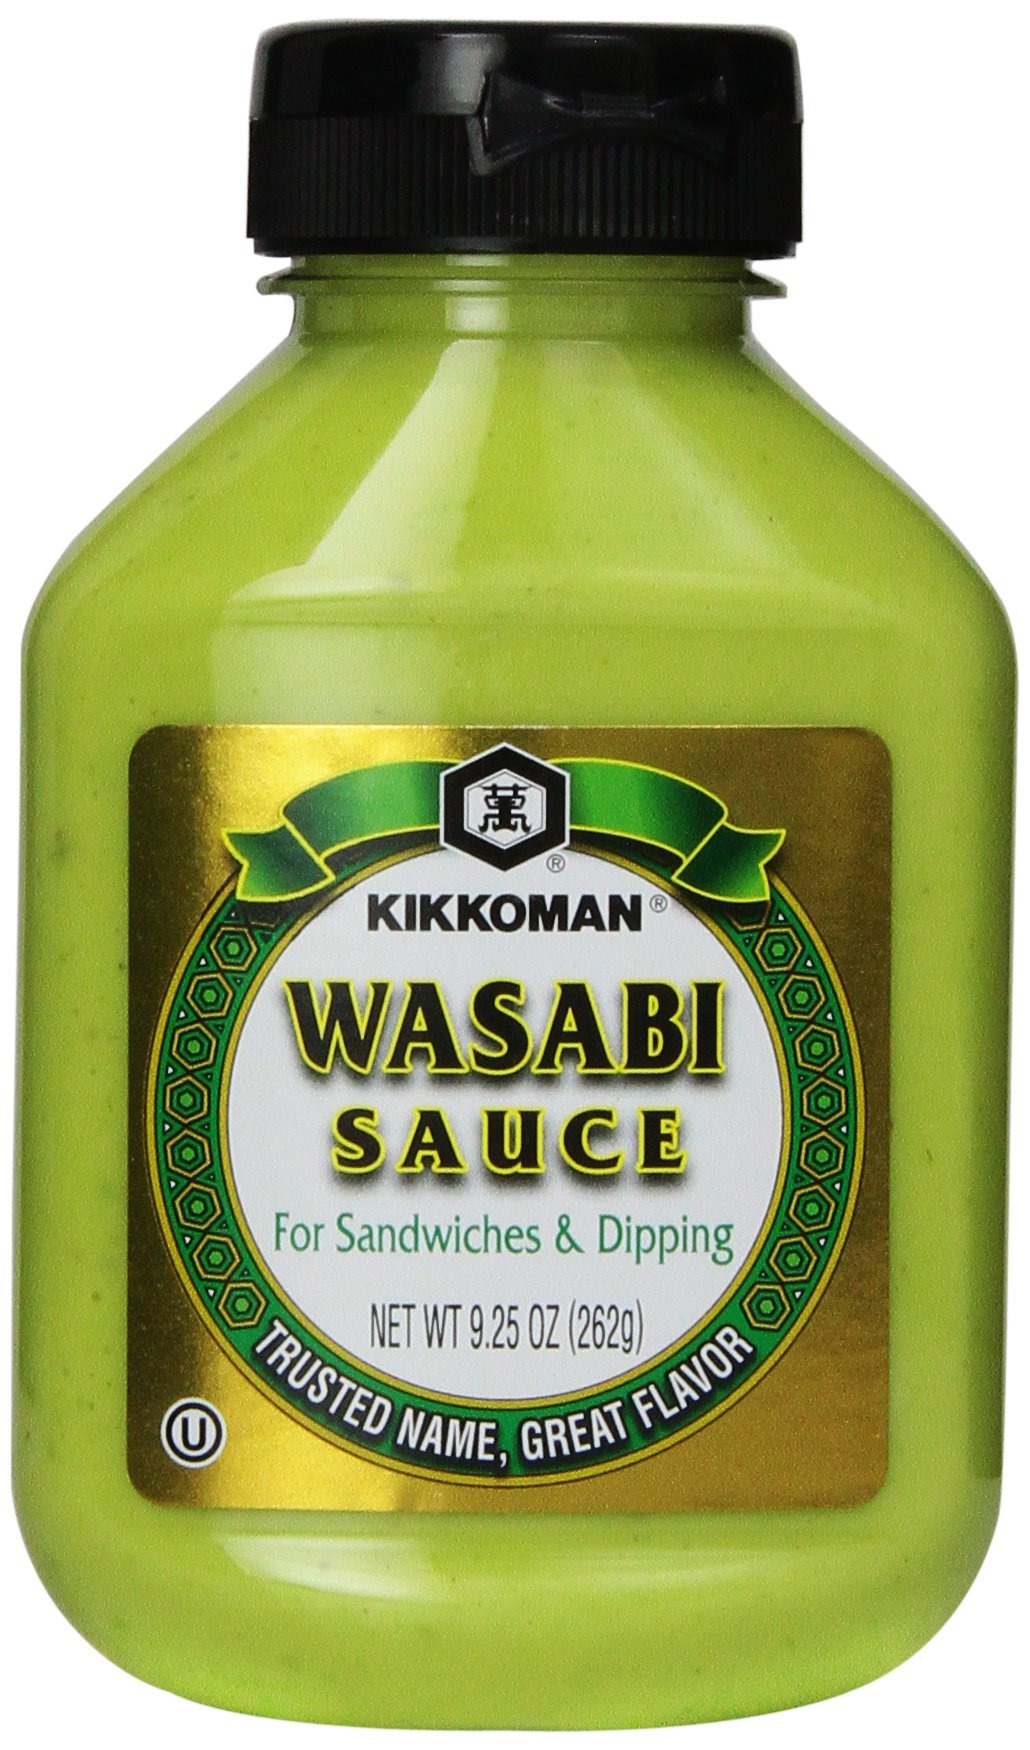
Item Name: Kikkoman Wasabi Sauce, 9.25 Ounce (Pack of 9)
Bullet Point: Kikkoman Wasabi Sauce, 9.25 Ounce
Value: 83.25
Unit: Ounce

Price: 7.42